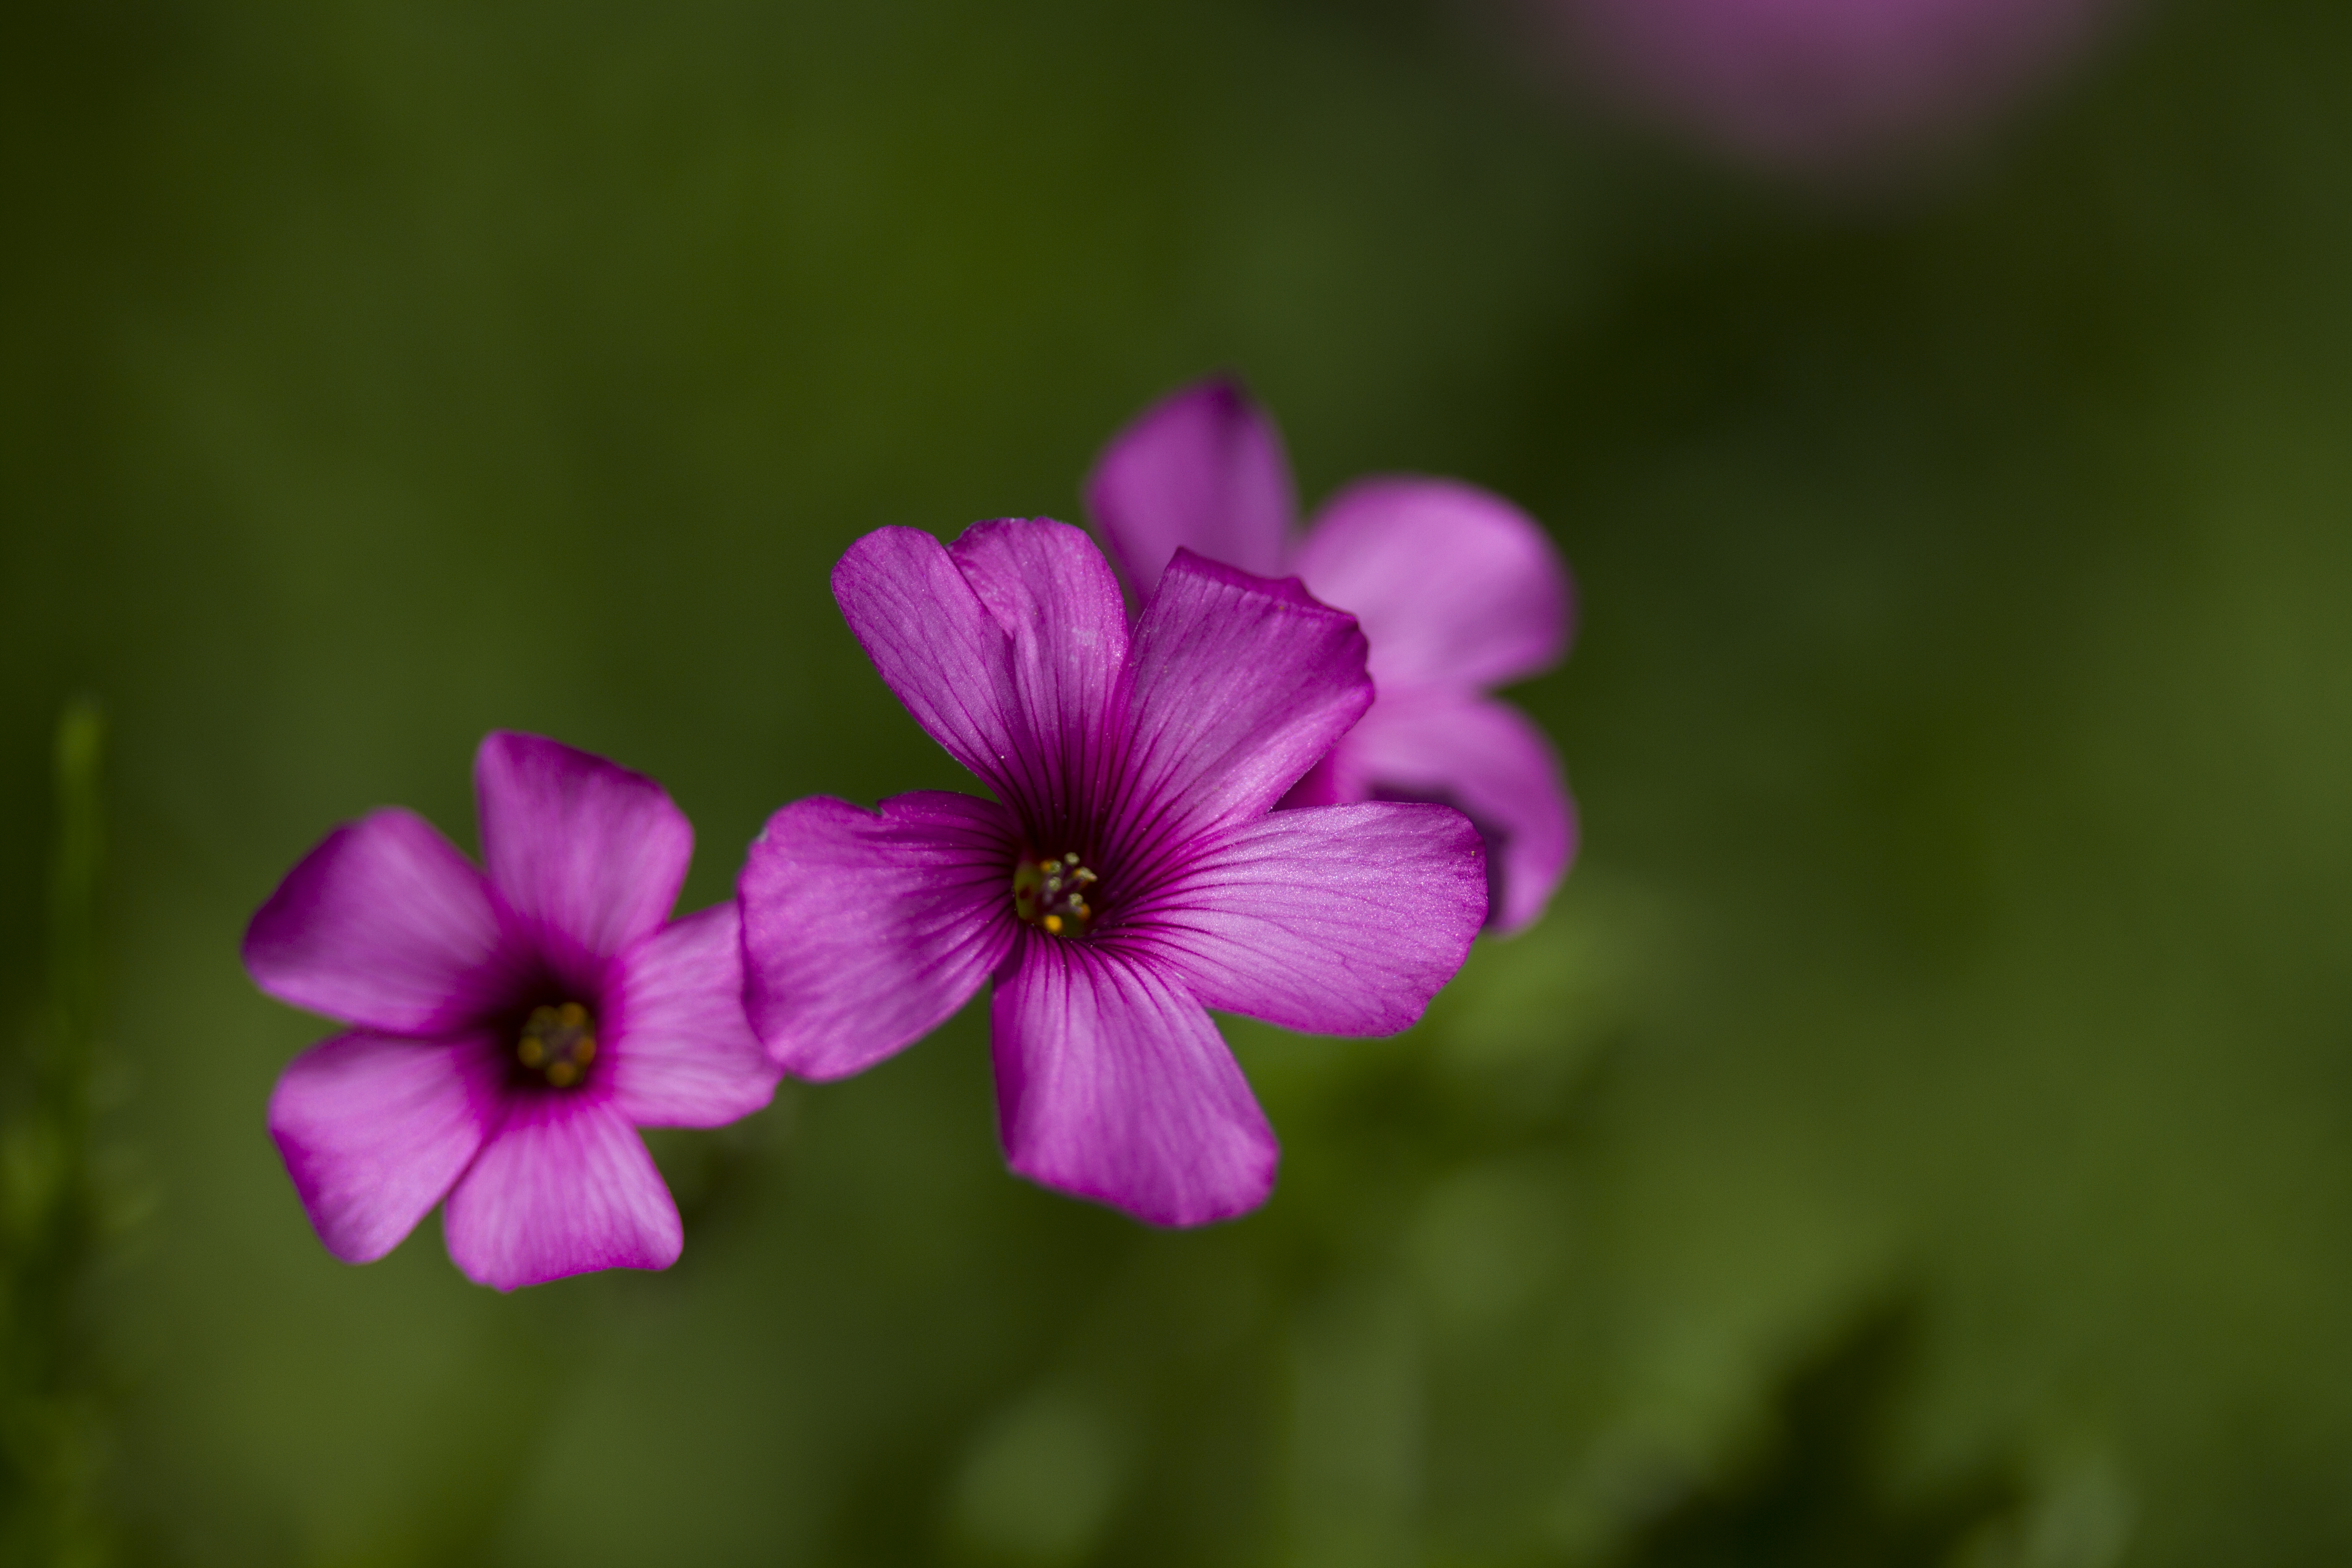
nature, blossom, plant, photography, flower, petal, green, botany, flora, wildflower, close up, uk, peterborough, macro photography, flowering plant, annual plant, plant stem, land plant